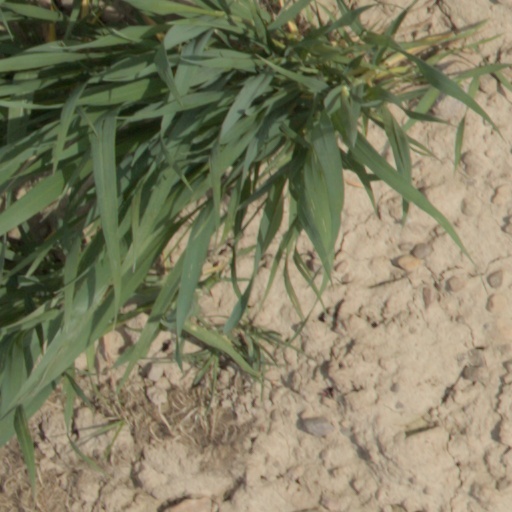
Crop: wheat